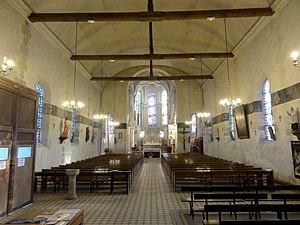
Nef, vue vers l'est.
L'église Saint-Éloi est une église catholique paroissiale située à Roissy-en-France, en France. Entre 1174 et la fin de l'Ancien Régime, Roissy est un prieuré-cure de l'abbaye Saint-Victor de Paris. Une partie des murs de la nef et du clocher remontent peut-être au Moyen Âge, mais le peu de caractère de ces parties ne permet pas de l'affirmer, et une date au XVIIᵉ ou XVIIIᵉ siècle est plus probable : en effet, l'on n'y trouve aucun élément de modénature ou de sculpture monumentale à l'exception du portail occidental, qui est influencé par le Classicisme. La nef est dépourvue de bas-côtés et non voûtée, mais impressionne par ses dimensions. Cependant, seul le chœur et ses collatéraux sont d'un réel intérêt architectural, à la fois pour leur plan et la qualité du décor sculpté du style de la Renaissance. La date de 1574 lisible sur un contrefort indique sans doute l'achèvement, mais l'on ignore tout sur les circonstances de la construction, et la question de l'attribution à un architecte reste toujours en suspens. Dans le vaisseau central du chœur, les ordres ionique et corinthien se superposent, et ont été traités avec une grande liberté d'interprétation du modèle antique.